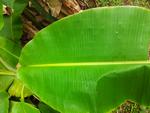
Label: healthy